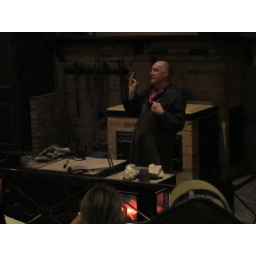
safe to handle - after putting the bar in water for a few seconds